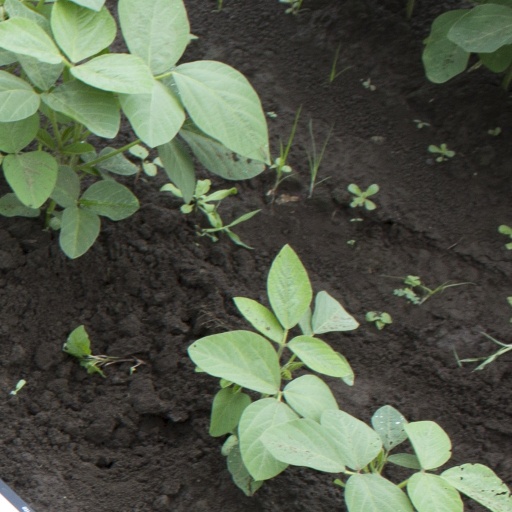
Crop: soybean